HMS Montagu (1779)

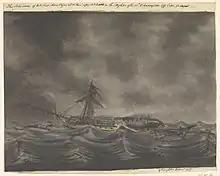
The situation of the "Montagu" at 10 mins after 12 o'clock on the night of 13 February 1801 off Cape Ortagol

In 1813 Captain Peter Heywood was appointed to command the "Montagu" in the North Sea and afterwards in the Mediterranean under Lord Exmouth, until July 1816. This was Heywood's last service.